Scanning ion-conductance microscopy

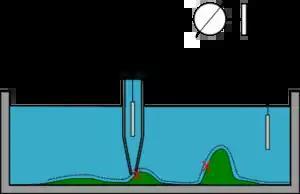
Trajectory of a SICM probe in DC mode

In direct current (DC) mode (constant distance mode), the micro-pipette is lowered toward the sample until a predefined resistance is reached. The pipette is then moved laterally and a feedback loop maintains the distance to the sample (through the resistance value). The z-position of the pipette determines the topography of the sample.